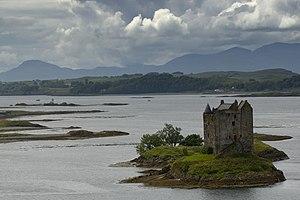
Cette liste recense les principaux châteaux du council area d'Argyll and Bute en Écosse.